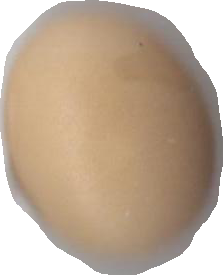
Variety: Anjasmoro